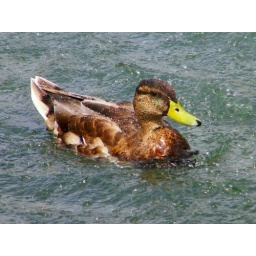
A duck swimming in the Rackham Fountain at the Detroit Zoo.